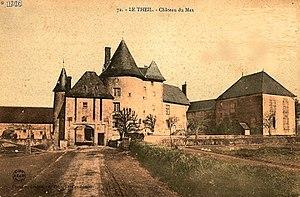
Le Château du Max début 1900
Le château du Max est un château situé au Theil, dans le département français de l'Allier.